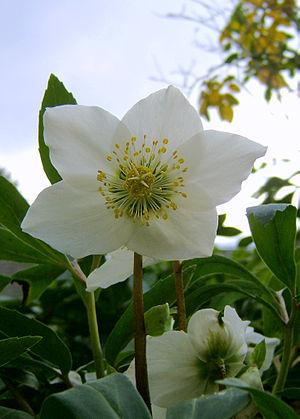
Rose de Noël Italiano: Rosa di Natale, Elleboro nero, Erba rocca Lietuvių: Baltažiedis eleboras